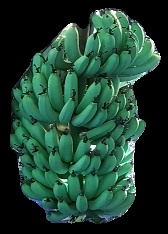
Variety: pachbale
Grade: grade1